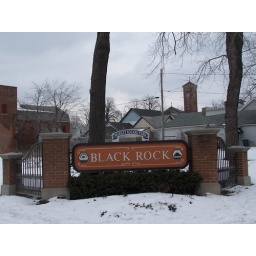
The brick columns where modeled after St Francis clock tower in the background.